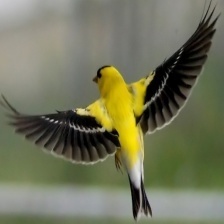
Species: AMERICAN GOLDFINCH
Scientific name: SPINUS TRISTIS
ImageNet parent category: goldfinch